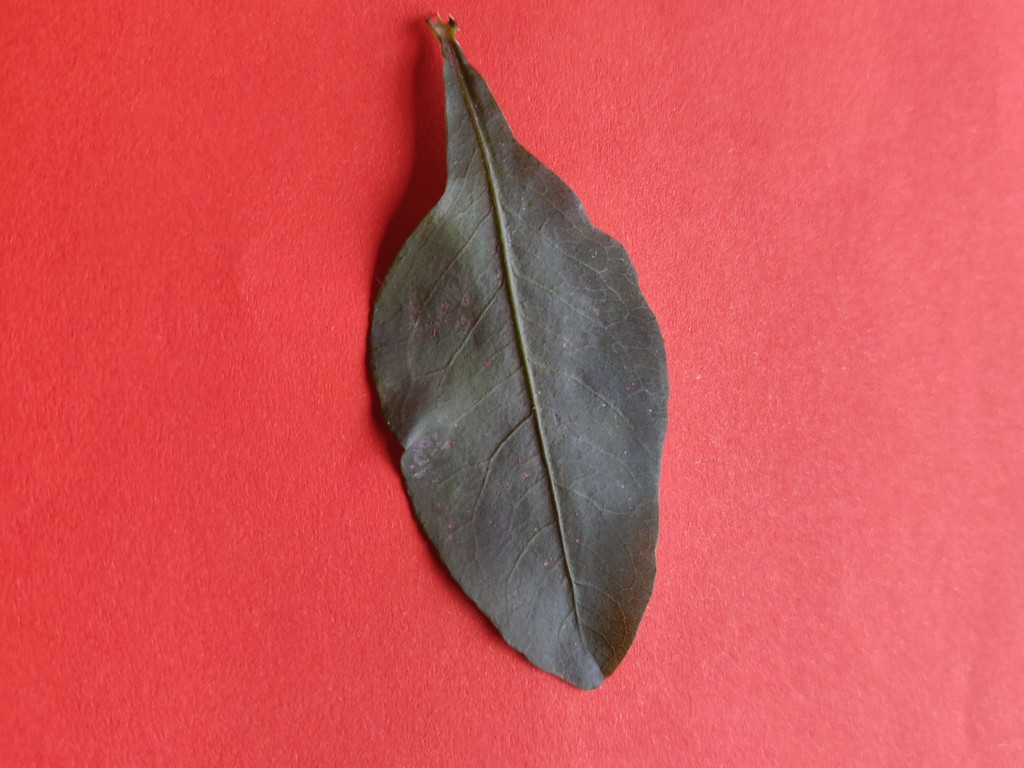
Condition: Healthy
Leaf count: single
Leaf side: front